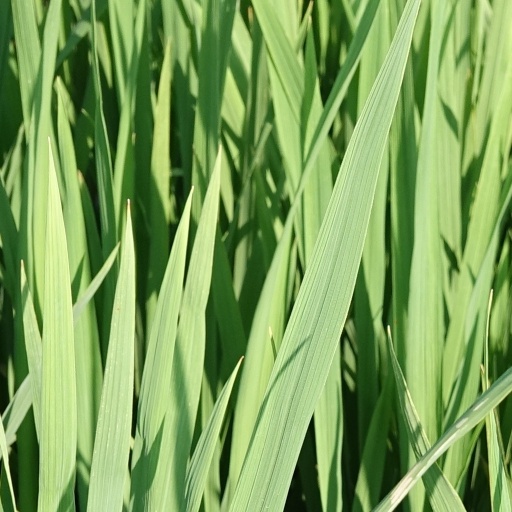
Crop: rice